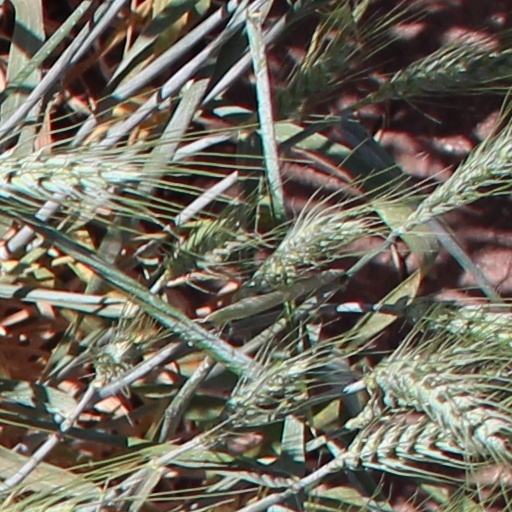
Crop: wheat